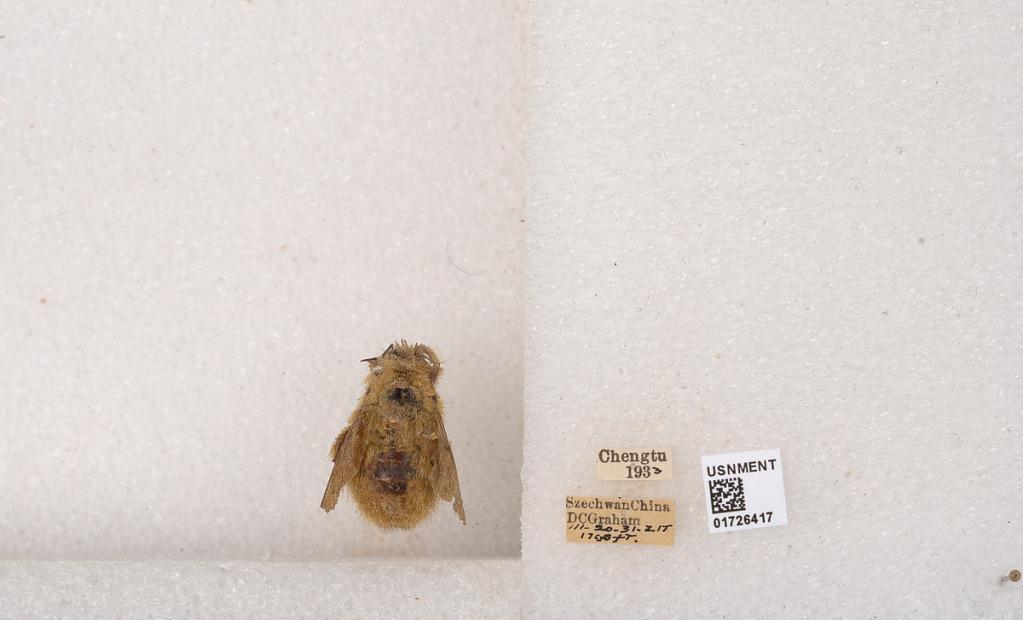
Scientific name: Xylocopa (Mesotrichia) latipes (Drury)
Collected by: D. Graham
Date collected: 1933-3-20
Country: China
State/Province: Sichuan
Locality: Chengtu